Hugh P. Boon

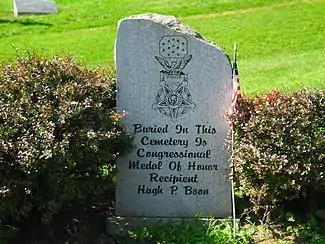
Marker at Washington (PA) Cemetery showing Boon is buried there

Boon was born on 28 July 1831 to James and Margaret Miller Boone in Washington, Pennsylvania. Prior to the outbreak of the war, Boon was involved in the grocery business. He first joined the war efforts as a volunteer in the three-month service and later enlisted into the 1st Regiment West Virginia Volunteer Cavalry in August 1861, where he was eventually promoted to captain.